Nahne

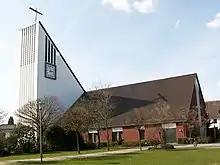
St. Ansgar Kirche (St. Ansgar's Church)

The Kreishaus of the Osnabrück district is located in Nahne, within the boundaries of the city. The district assembly – the area's highest authority – meets there. Various other administrative bodies of the district are also based in the Kreishaus.